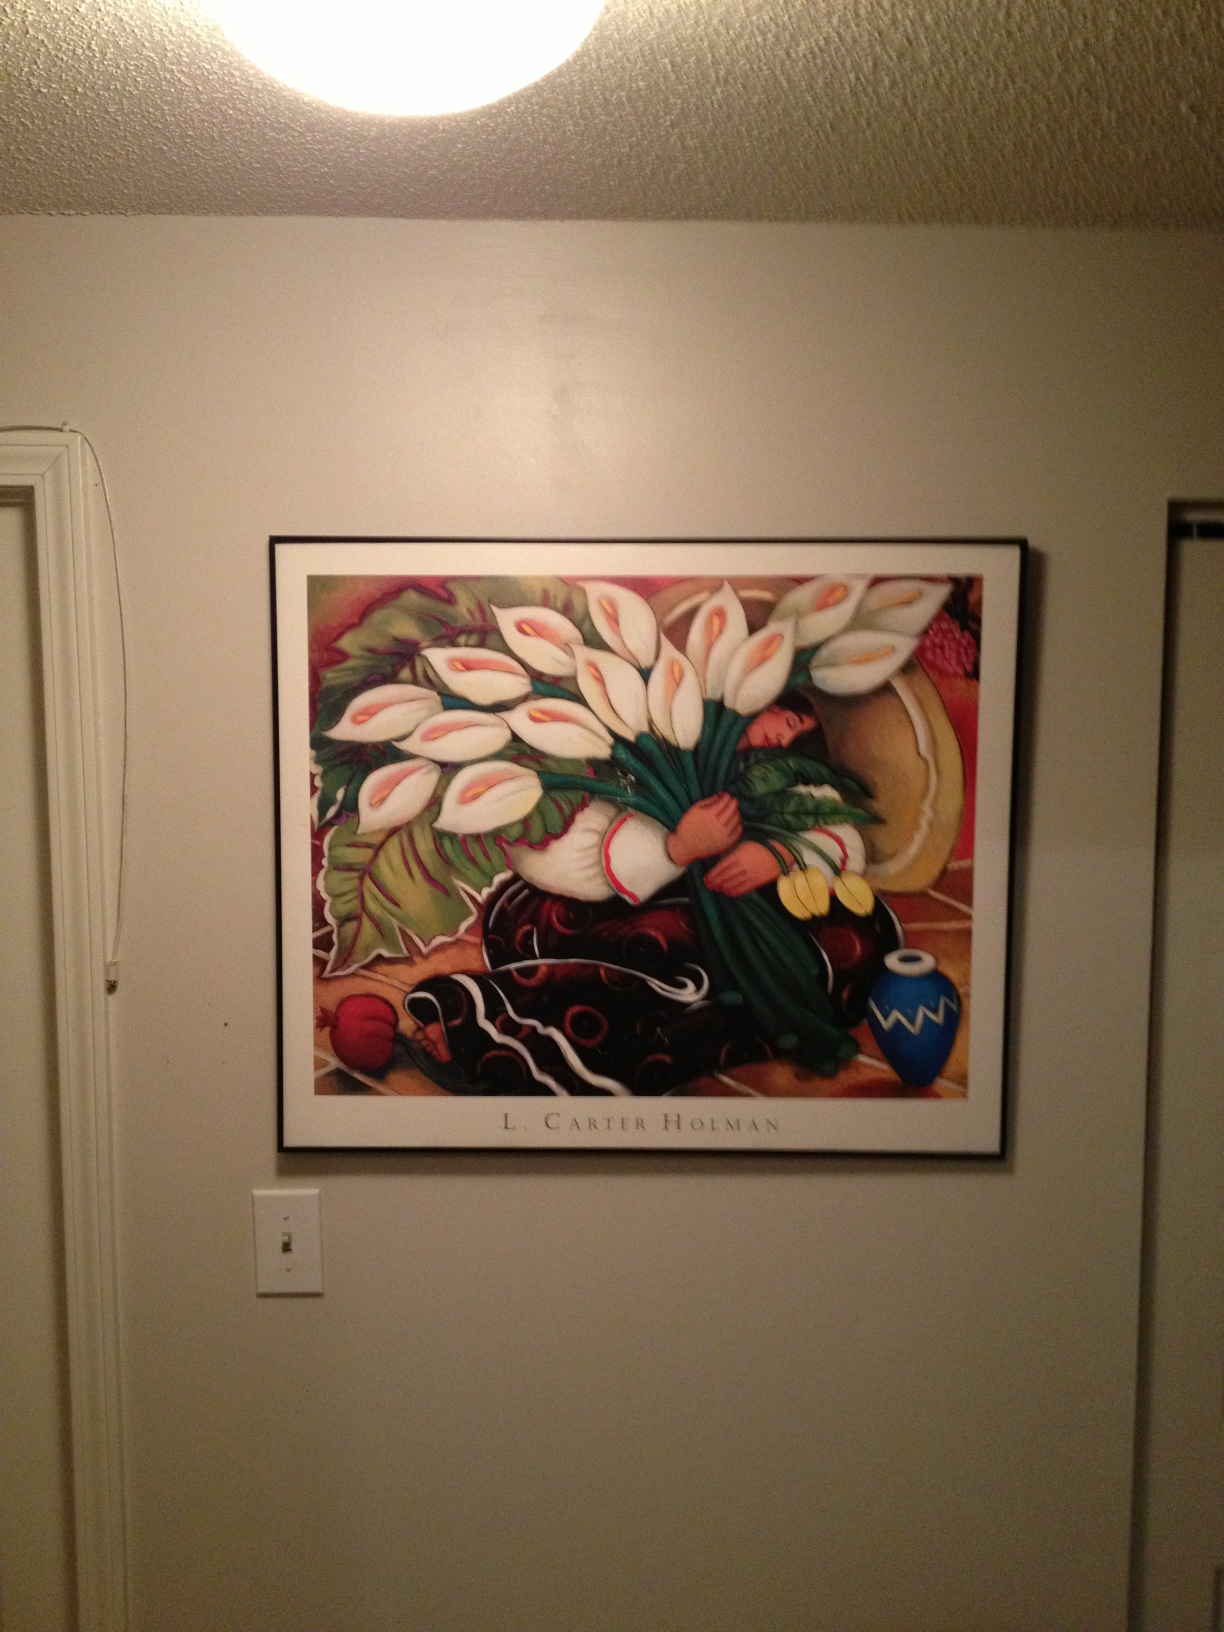Question: Is that picture centered?
Answer: yes